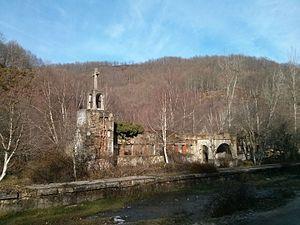
Merindad de Valdeporres est une commune d'Espagne dans la communauté autonome de Castille-et-León, province de Burgos. Elle s'étend sur 120,17 km² et comptait environ 462 habitants en 2011.